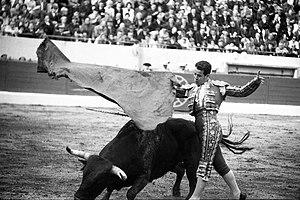
Corrida aux Arènes du Soleil d'Or (quartier des Arènes). 8 mai 1966. Scène de tauromachie. Au 1er plan Diego Puerta effectue une passe de cape avec le taureau, cape à l'horizontale, le taureau passe sous la cape
Les Arènes du soleil d'Or étaient des arènes situées sur la rive gauche de la Garonne à Toulouse. Elles ont donné leur nom au quartier des Arènes. Des spectacles de tauromachie y ont eu lieu de 1953 au 3 octobre 1976. Elles ont été détruites en mai 1990.
Diego Puerta Diánez, né le 28 mai 1941 à Séville, mort à Séville le 30 novembre 2011, est un matador espagnol.